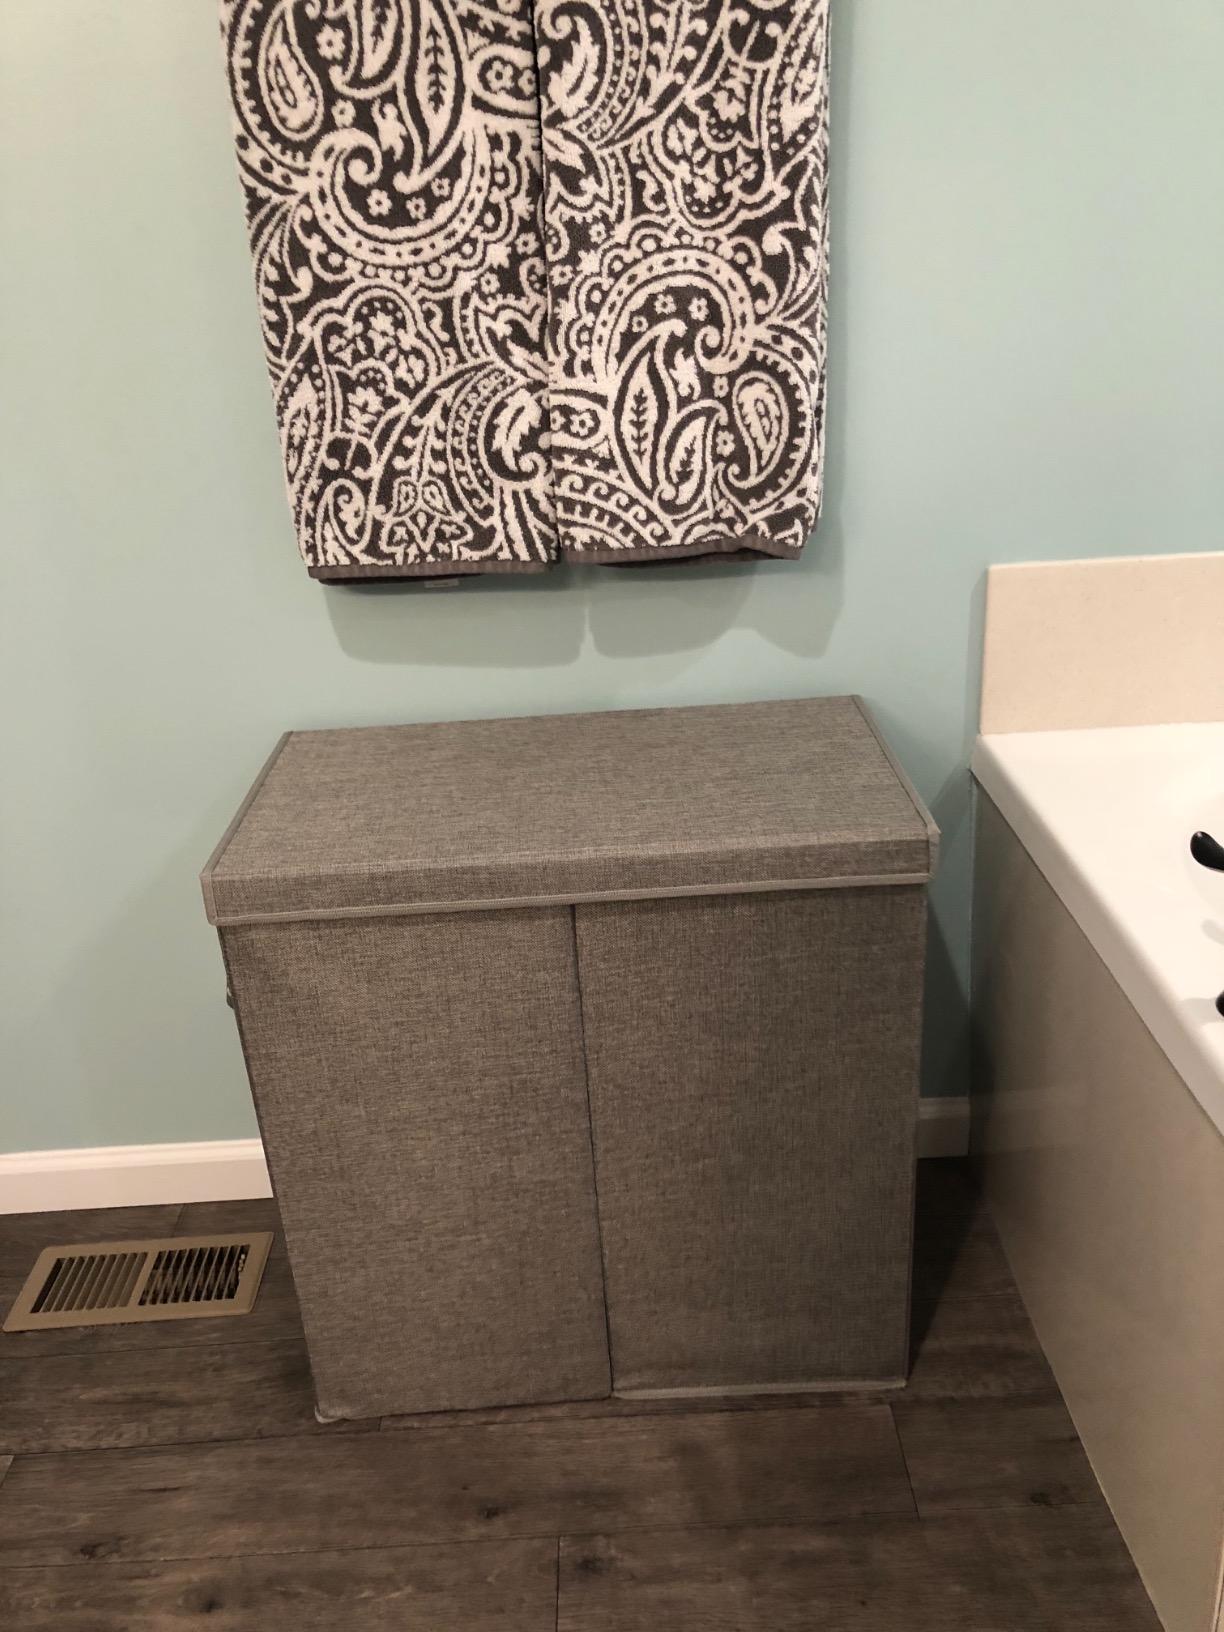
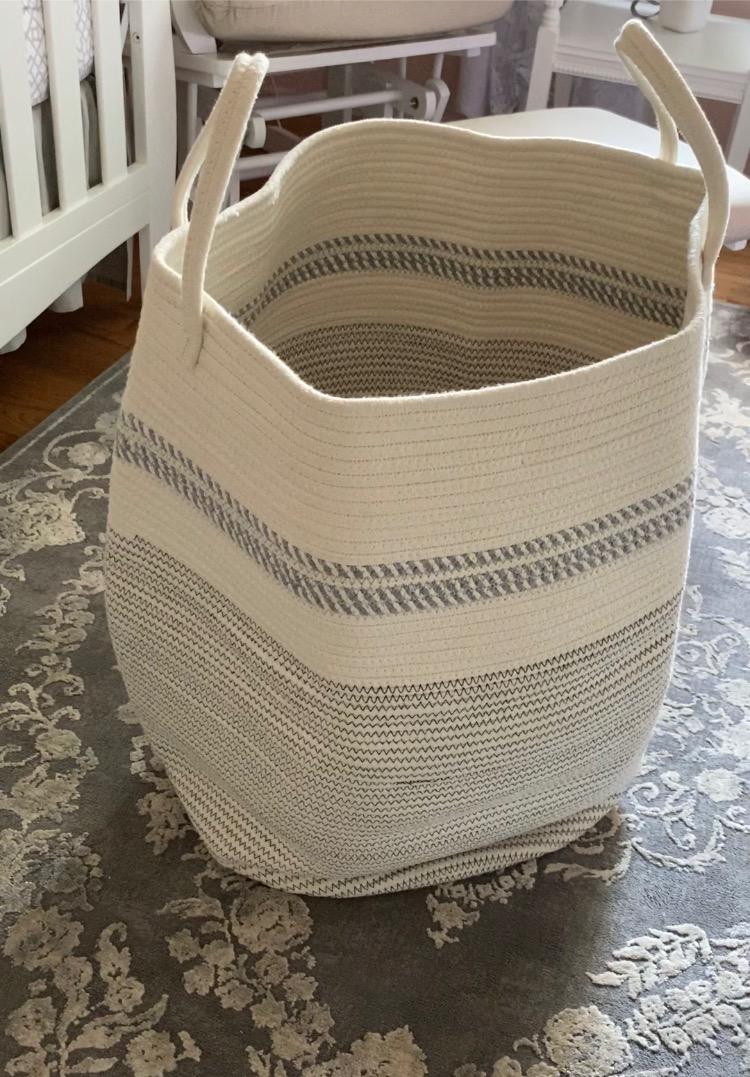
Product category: items_hamper
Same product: no